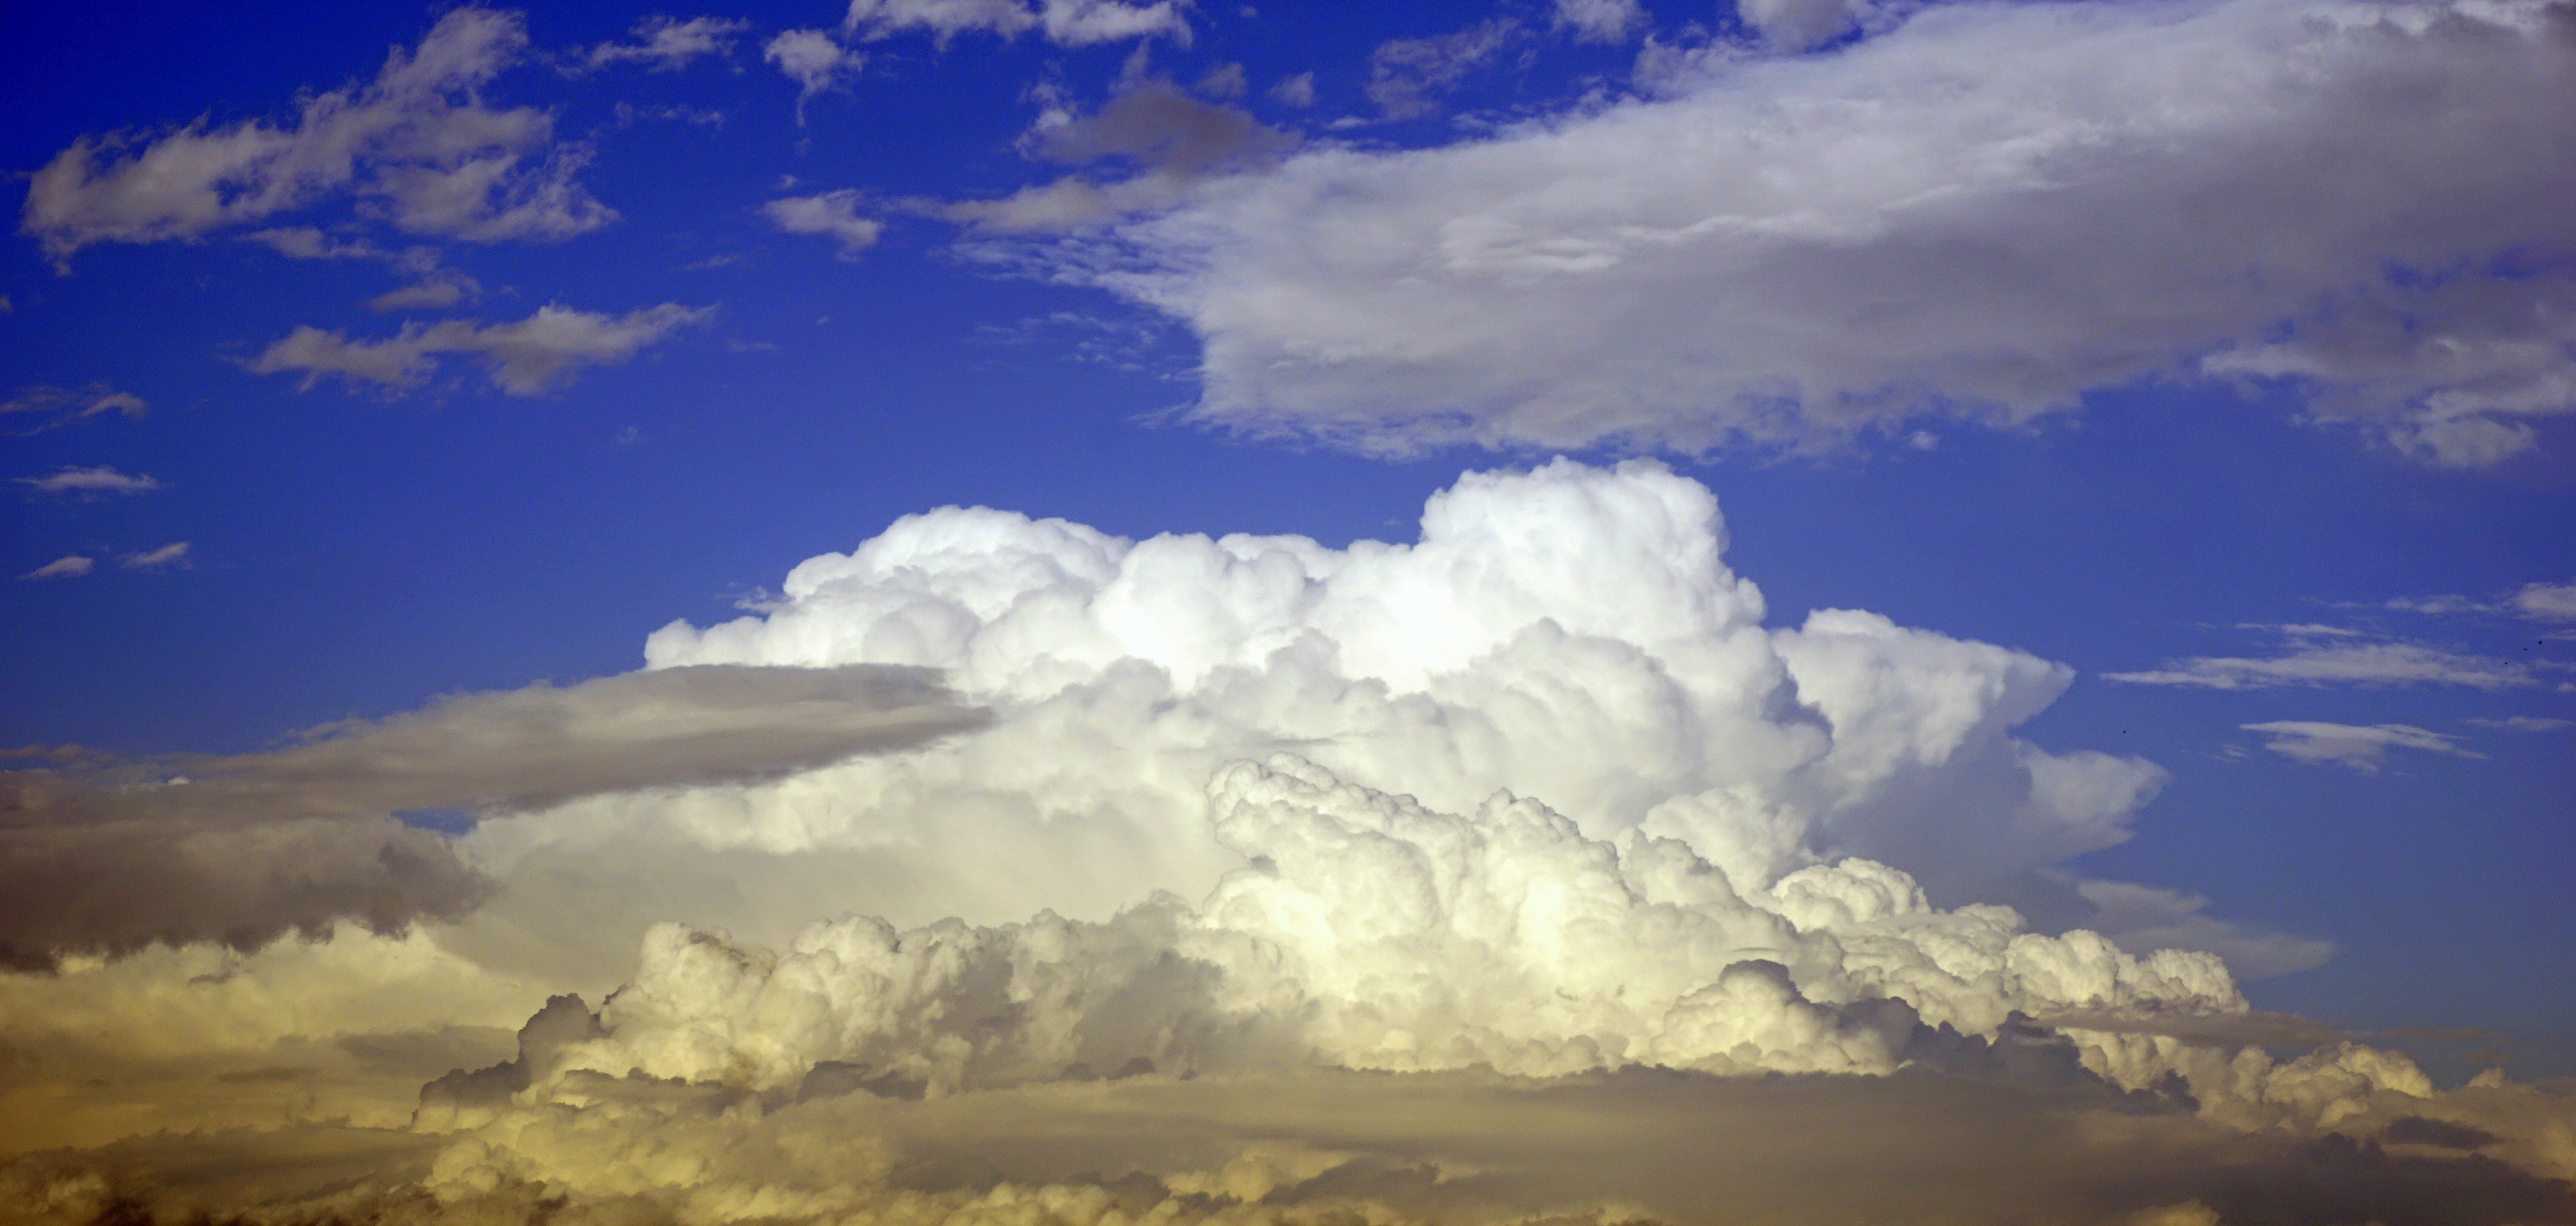
landscape, nature, horizon, mountain, light, cloud, sky, sunset, atmosphere, mountain range, weather, storm, cumulus, plain, blue sky, plateau, cluster, thundercloud, heavy clouds, meteorological phenomenon, atmospheric phenomenon, mountainous landforms, geological phenomenon